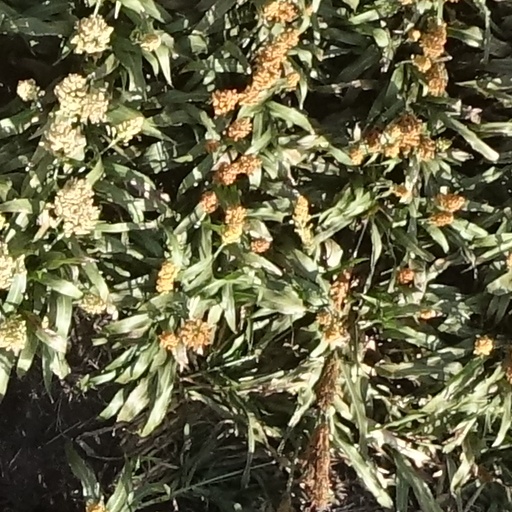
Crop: sorghum